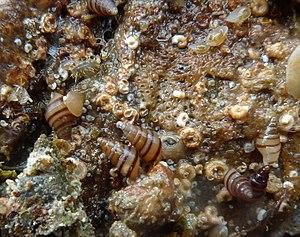
Cingula trifasciata (J. Adams, 1800) (synonym: Cingula cingillus, Porh Yoc'h - Belle-Île (Le Palais, Morbihan, Bretagne, France)
Les Rissoidae sont une famille de mollusques de la classe des gastéropodes et de l'ordre des Littorinimorpha.
Cingula est un genre de mollusques gastéropodes de la famille des Rissoidae. L'espèce-type est Cingula trifasciata.